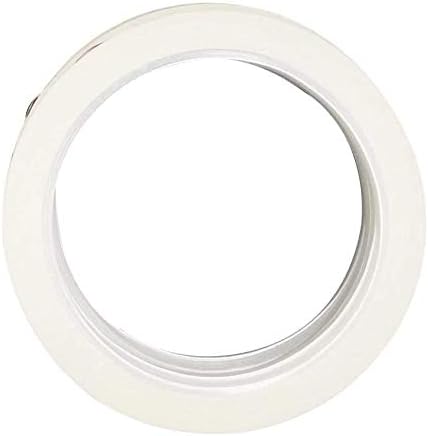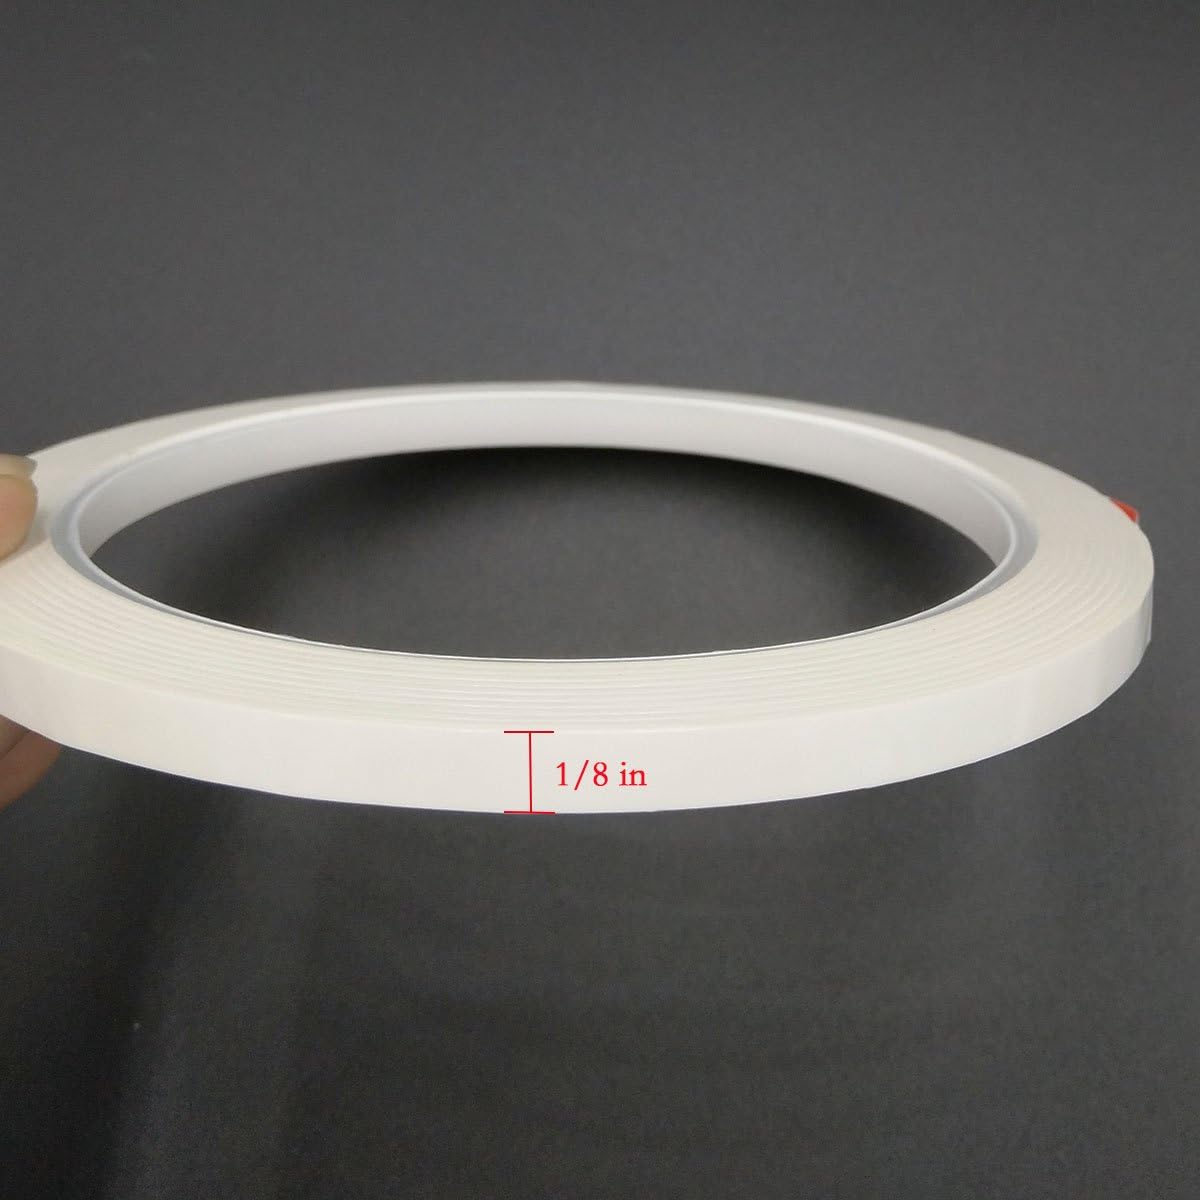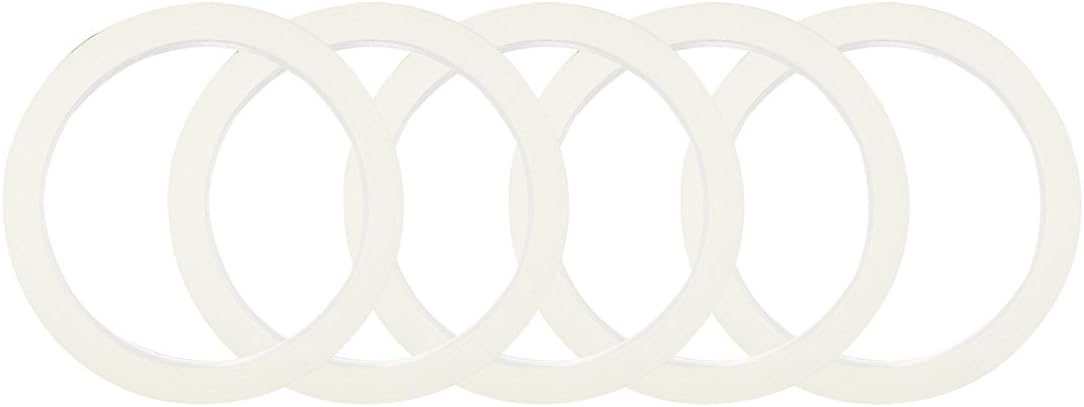
LGEGE 5 Rolls White Graphic Chart Tape/Artist Tape (Width: 3mm, 164ft per roll)
Category: Office Products
Great for draping, charts, graphs, presentations, layouts, signs, hobbies, models, artwork This tape creates even, solid lines for all your charts and decorations, helping to ensure a clean, professional look.
Features: 100% high quality | width :1/ 8" | length: about 164ft per roll | Sets: 5 rolls white chart tapes. | Recommended Reason: This tape is easily applied and removed，and easy-to-handle, decorative tape has a high visual impact.